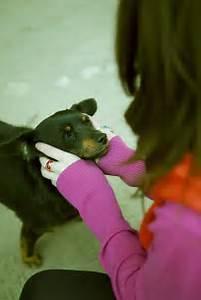
dog